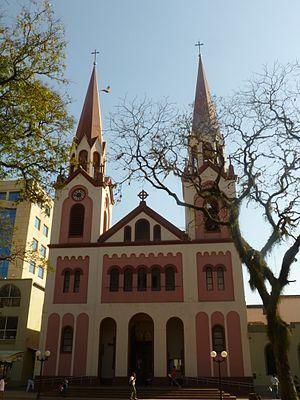
La cathédrale Saint-Joseph, située à Posadas, capitale de la province de Misiones en Argentine, est le siège de l'évêque du diocèse de Posadas dans l'extrême nord du pays. Elle est dédiée à saint Joseph.